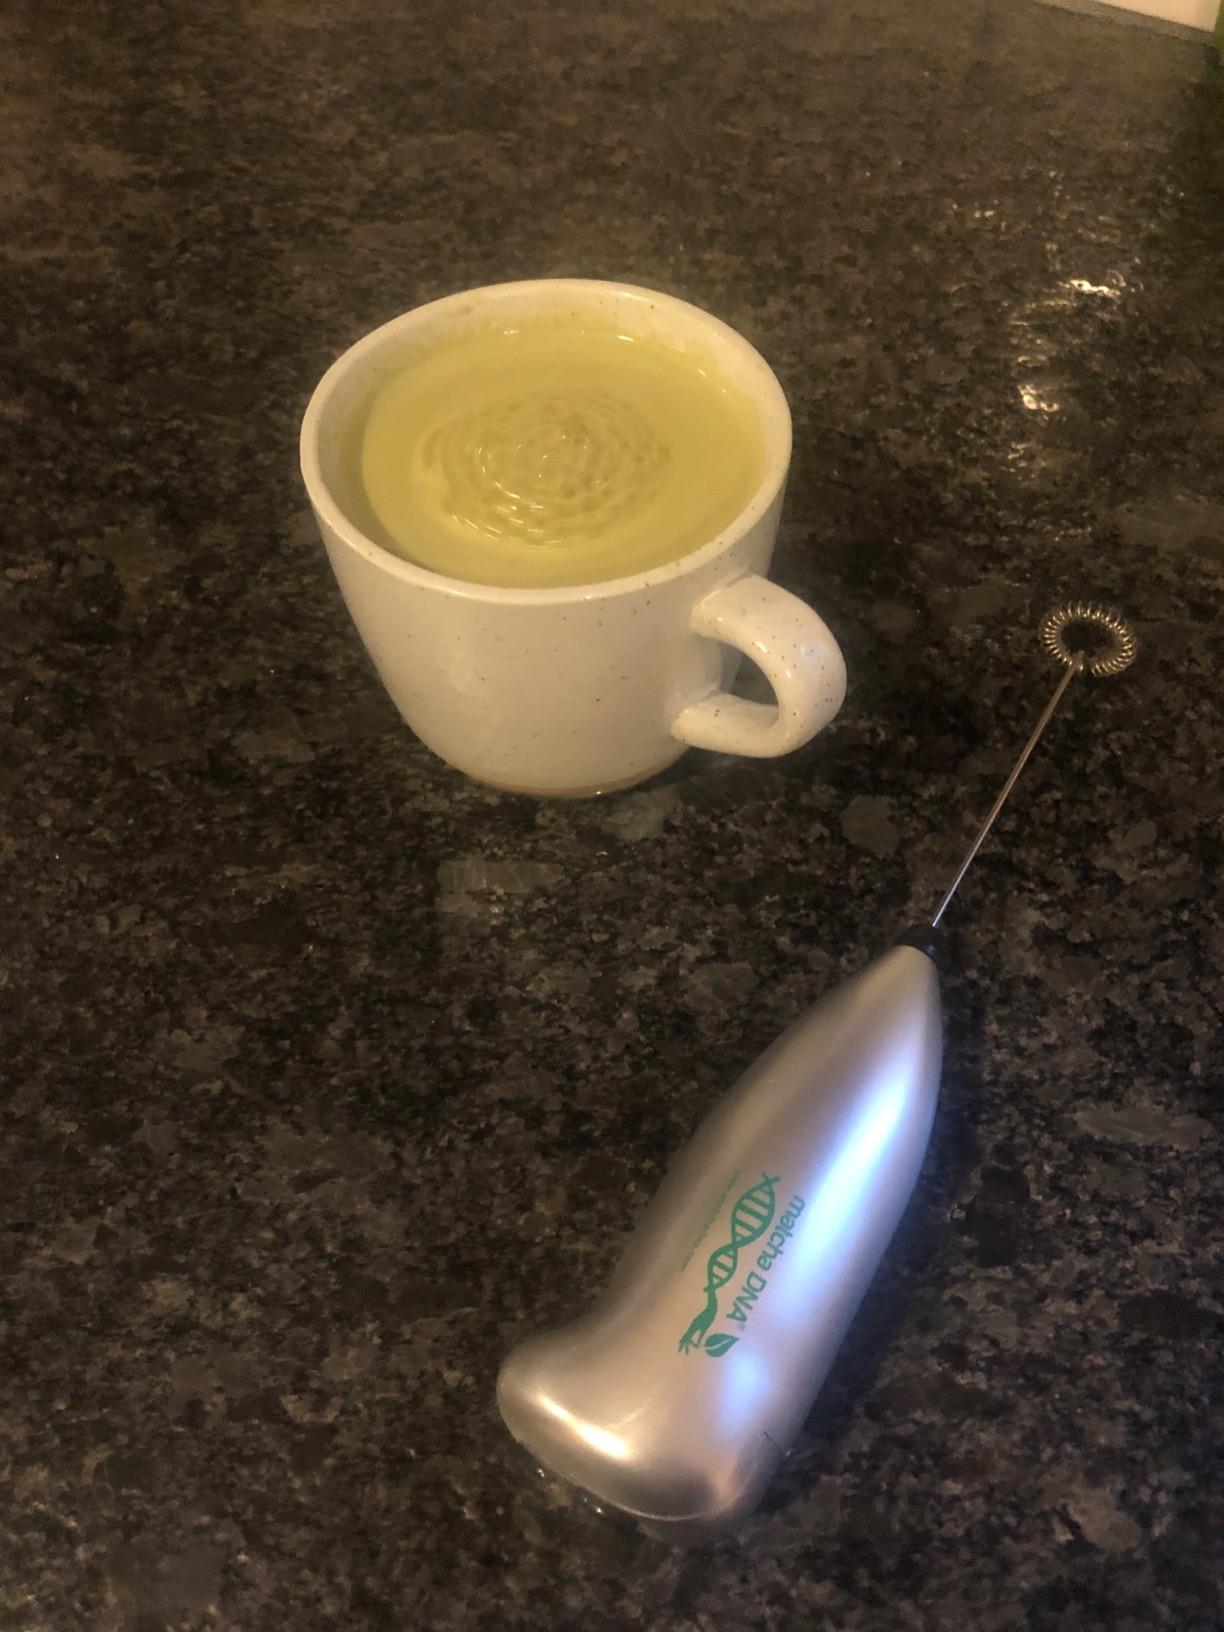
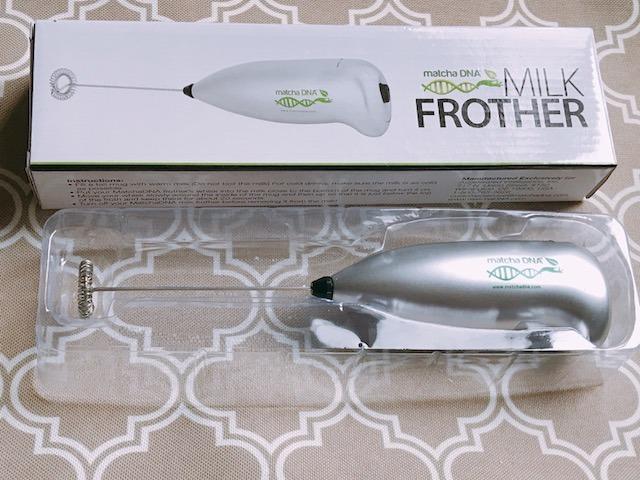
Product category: items_mixer
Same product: yes